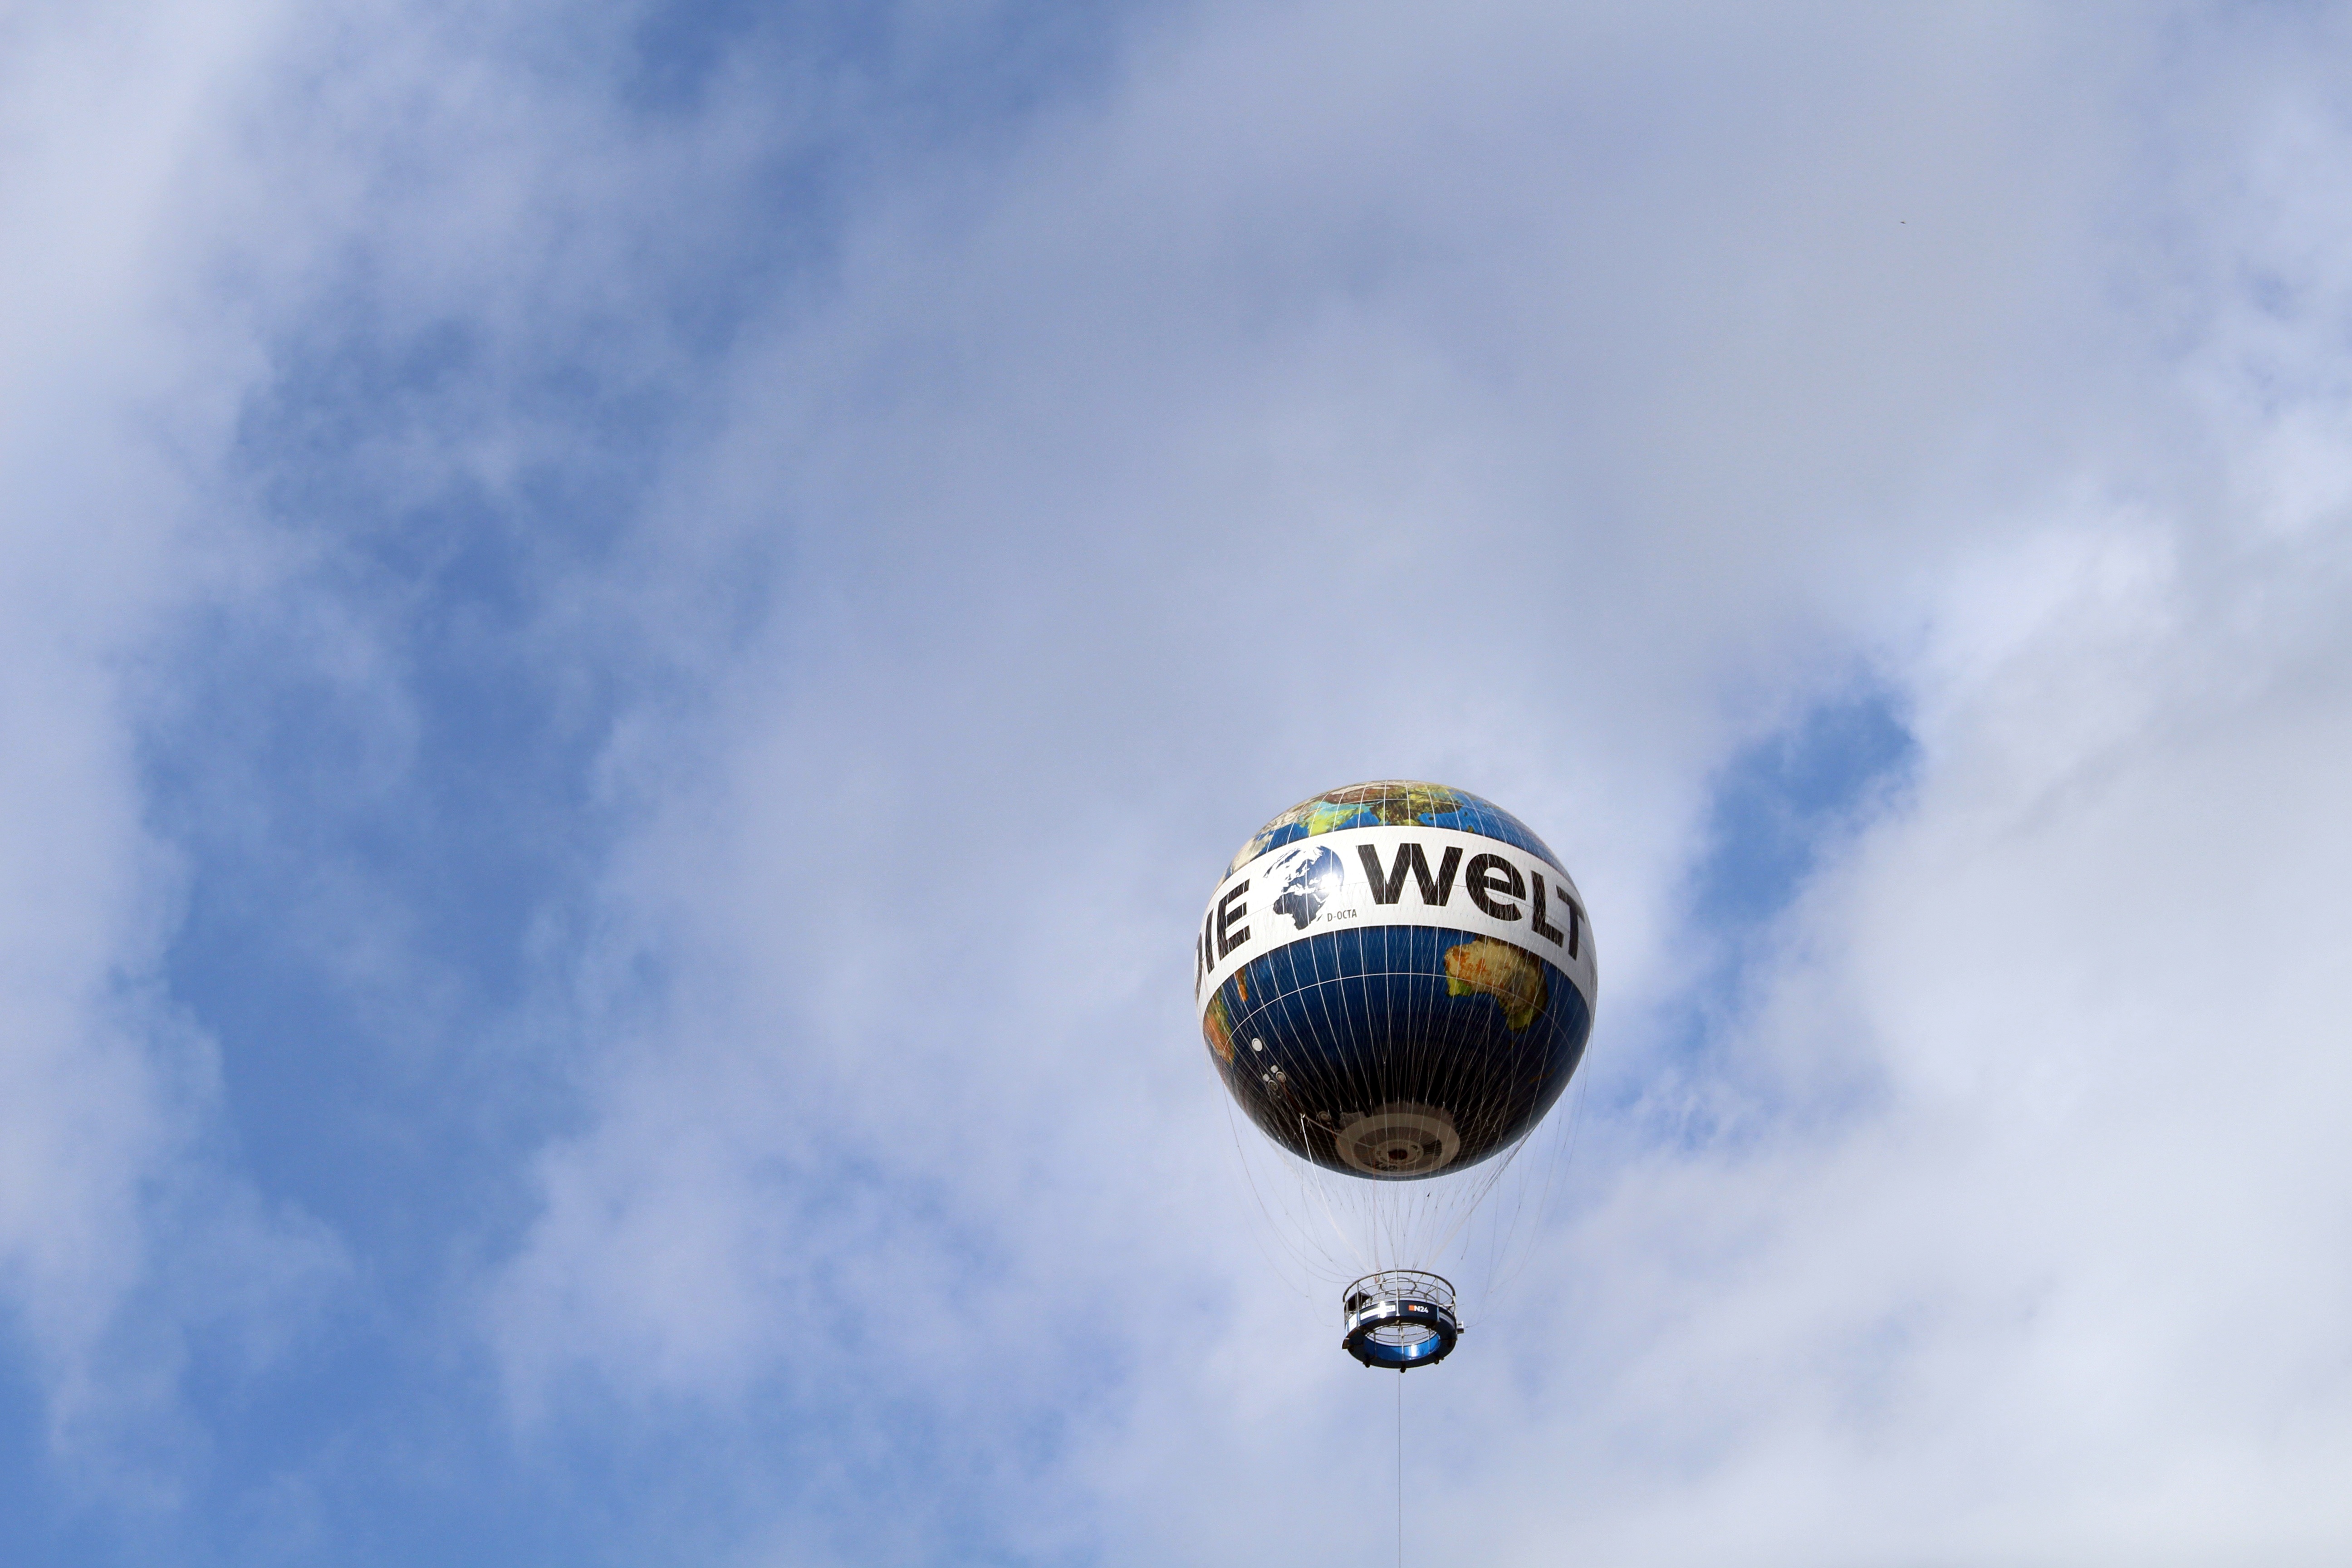
sky, balloon, hot air balloon, aircraft, vehicle, blue, float, toy, the world, capital, clouds, berlin, take off, hot air ballooning, vista balloon, hot air balloon ride, checkpoint charlie, atmosphere of earth